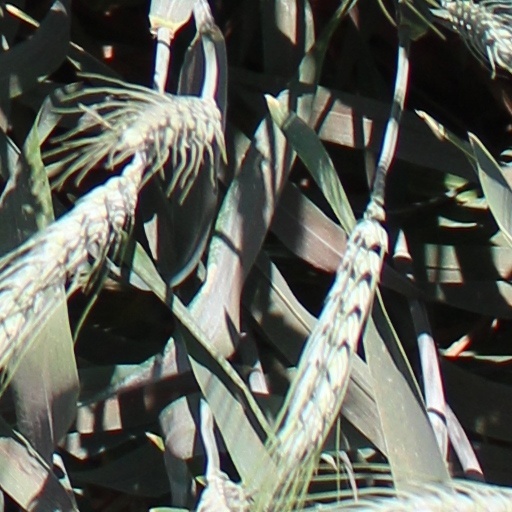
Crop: wheat